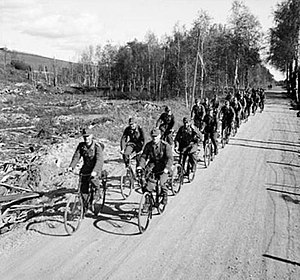
Norge under 2. verdenskrig / Efterspil
Tyskere forlader Oslo den 19. maj 1945 på cykel
Norge under 2. verdenskrig beskriver Norges situation under 2. verdenskrig fra krigens udbrud i september 1939 til fredsslutningen i Europa i maj 1945.